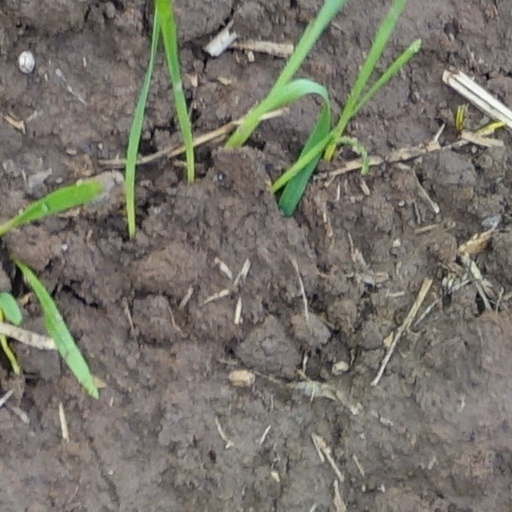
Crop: wheat